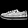
Label: Sneaker